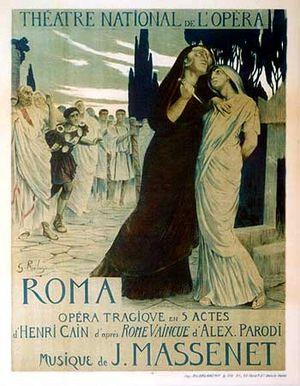
Georges-Antoine Rochegrosse, né à Versailles le 2 août 1859 et mort à El Biar en Algérie le 11 juillet 1938, est un peintre, décorateur et illustrateur français.
L'Opéra national de Paris, ou simplement Opéra de Paris dans sa forme courte, est la compagnie française d'opéra et de ballet ayant succédé à celles réunies dès 1669 au sein de l'Académie royale de musique.